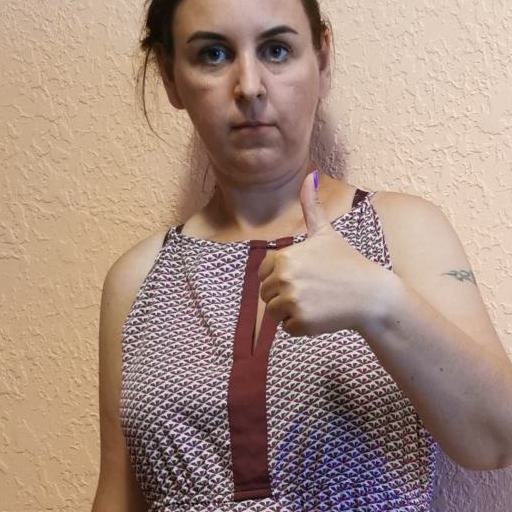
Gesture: like